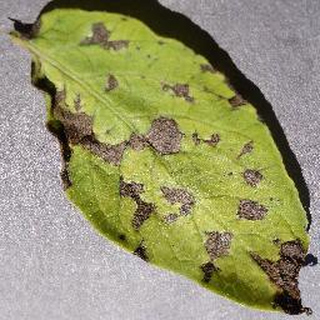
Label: potato_early_blight